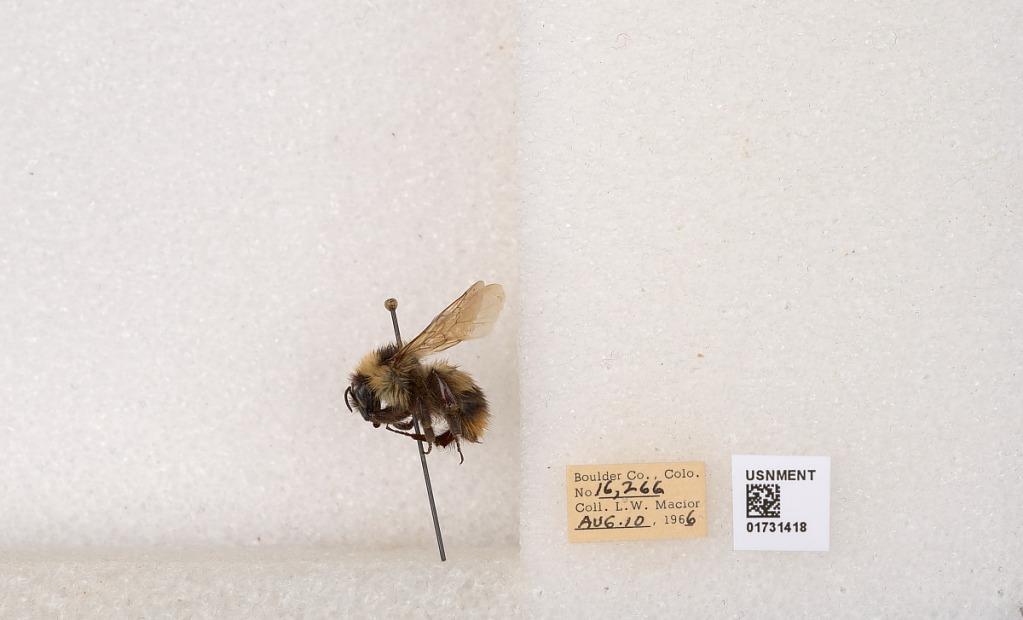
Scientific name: Bombus kirbyellus
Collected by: L. Macior
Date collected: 1966-8-10
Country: United States
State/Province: Colorado
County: Boulder
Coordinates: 40.0925, -105.358